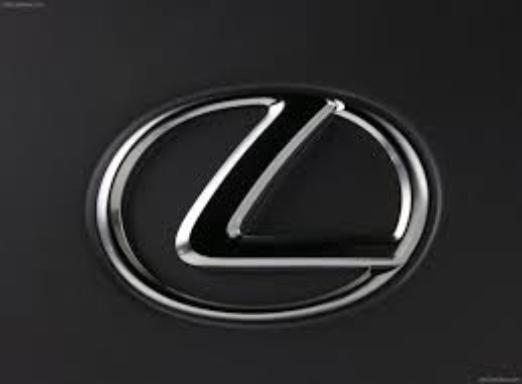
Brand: lexus-2
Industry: Transportation